Suka Station

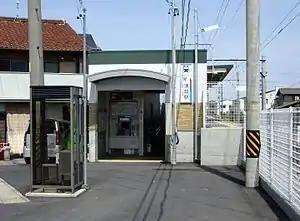
Suka Station in April 2008

is a railway station located in the city of Hashima, Gifu Prefecture, Japan, operated by the private railway operator Meitetsu.